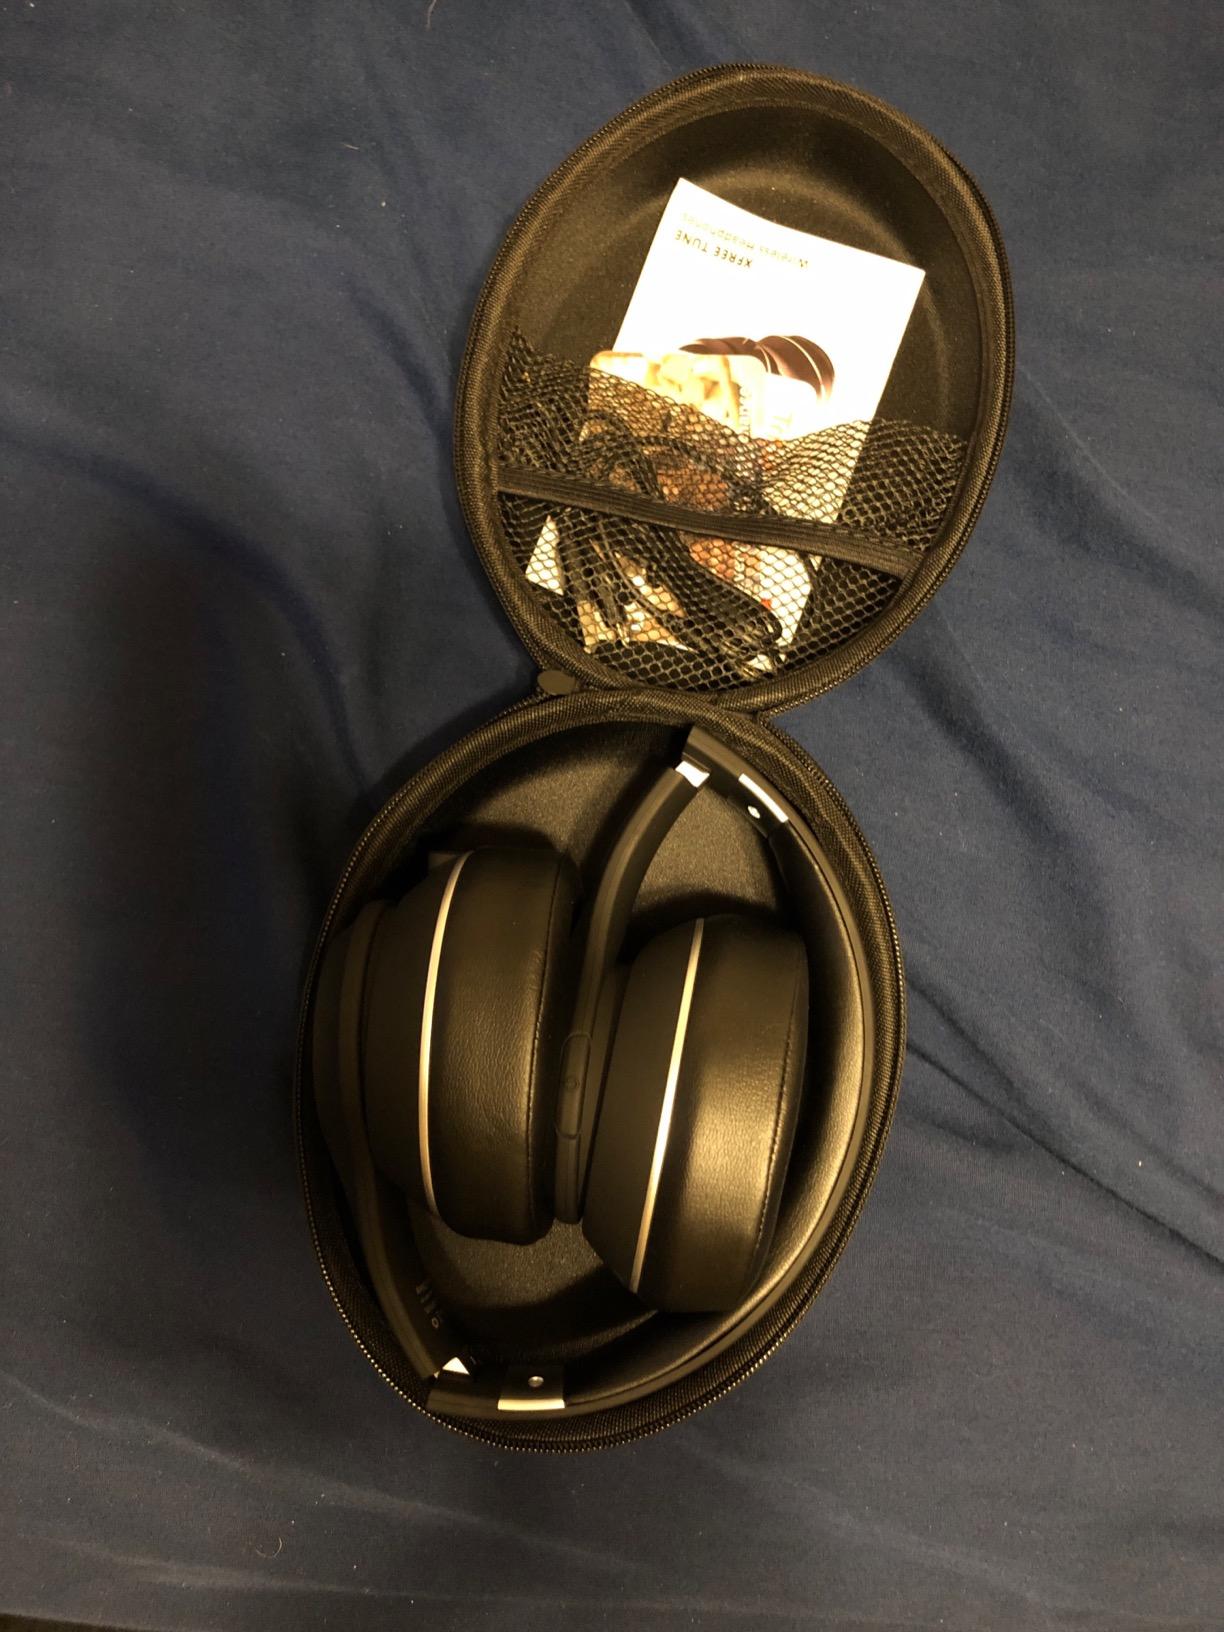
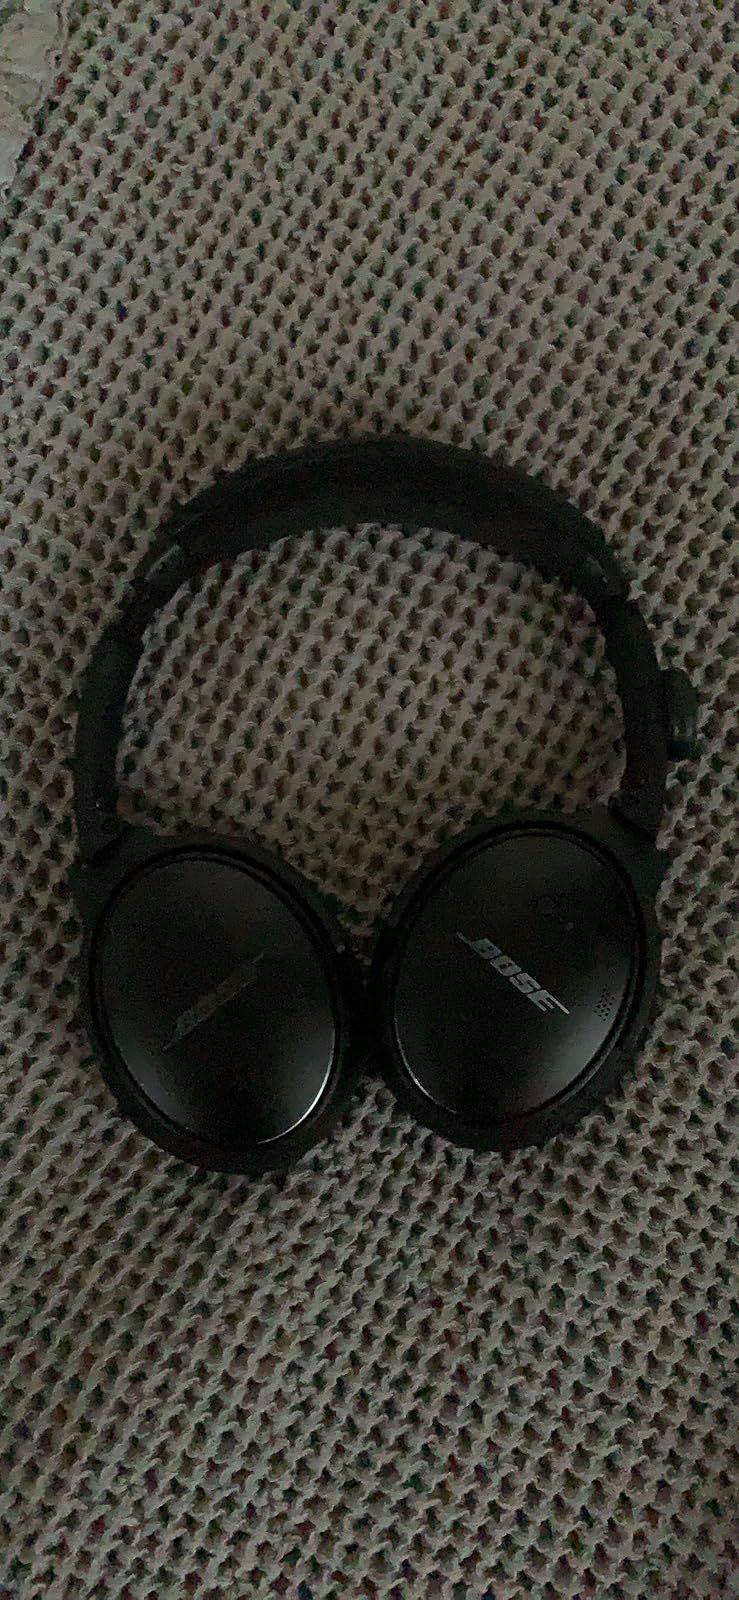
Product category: headphones
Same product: no